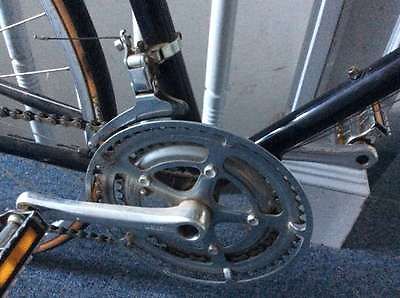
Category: bicycle